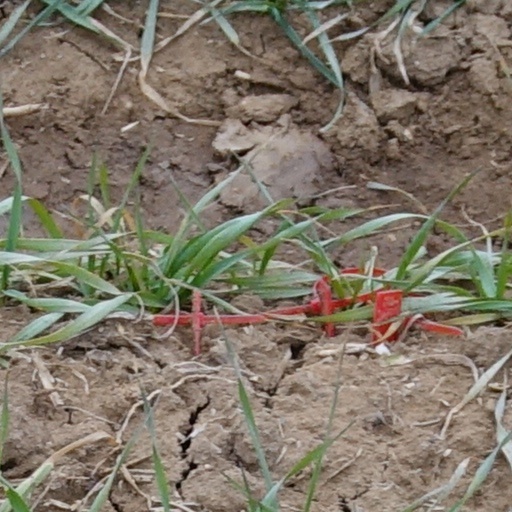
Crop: wheat